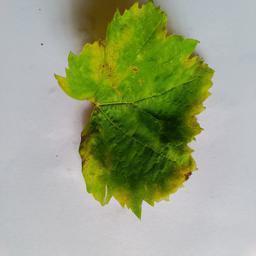
Label: Downy Mildew